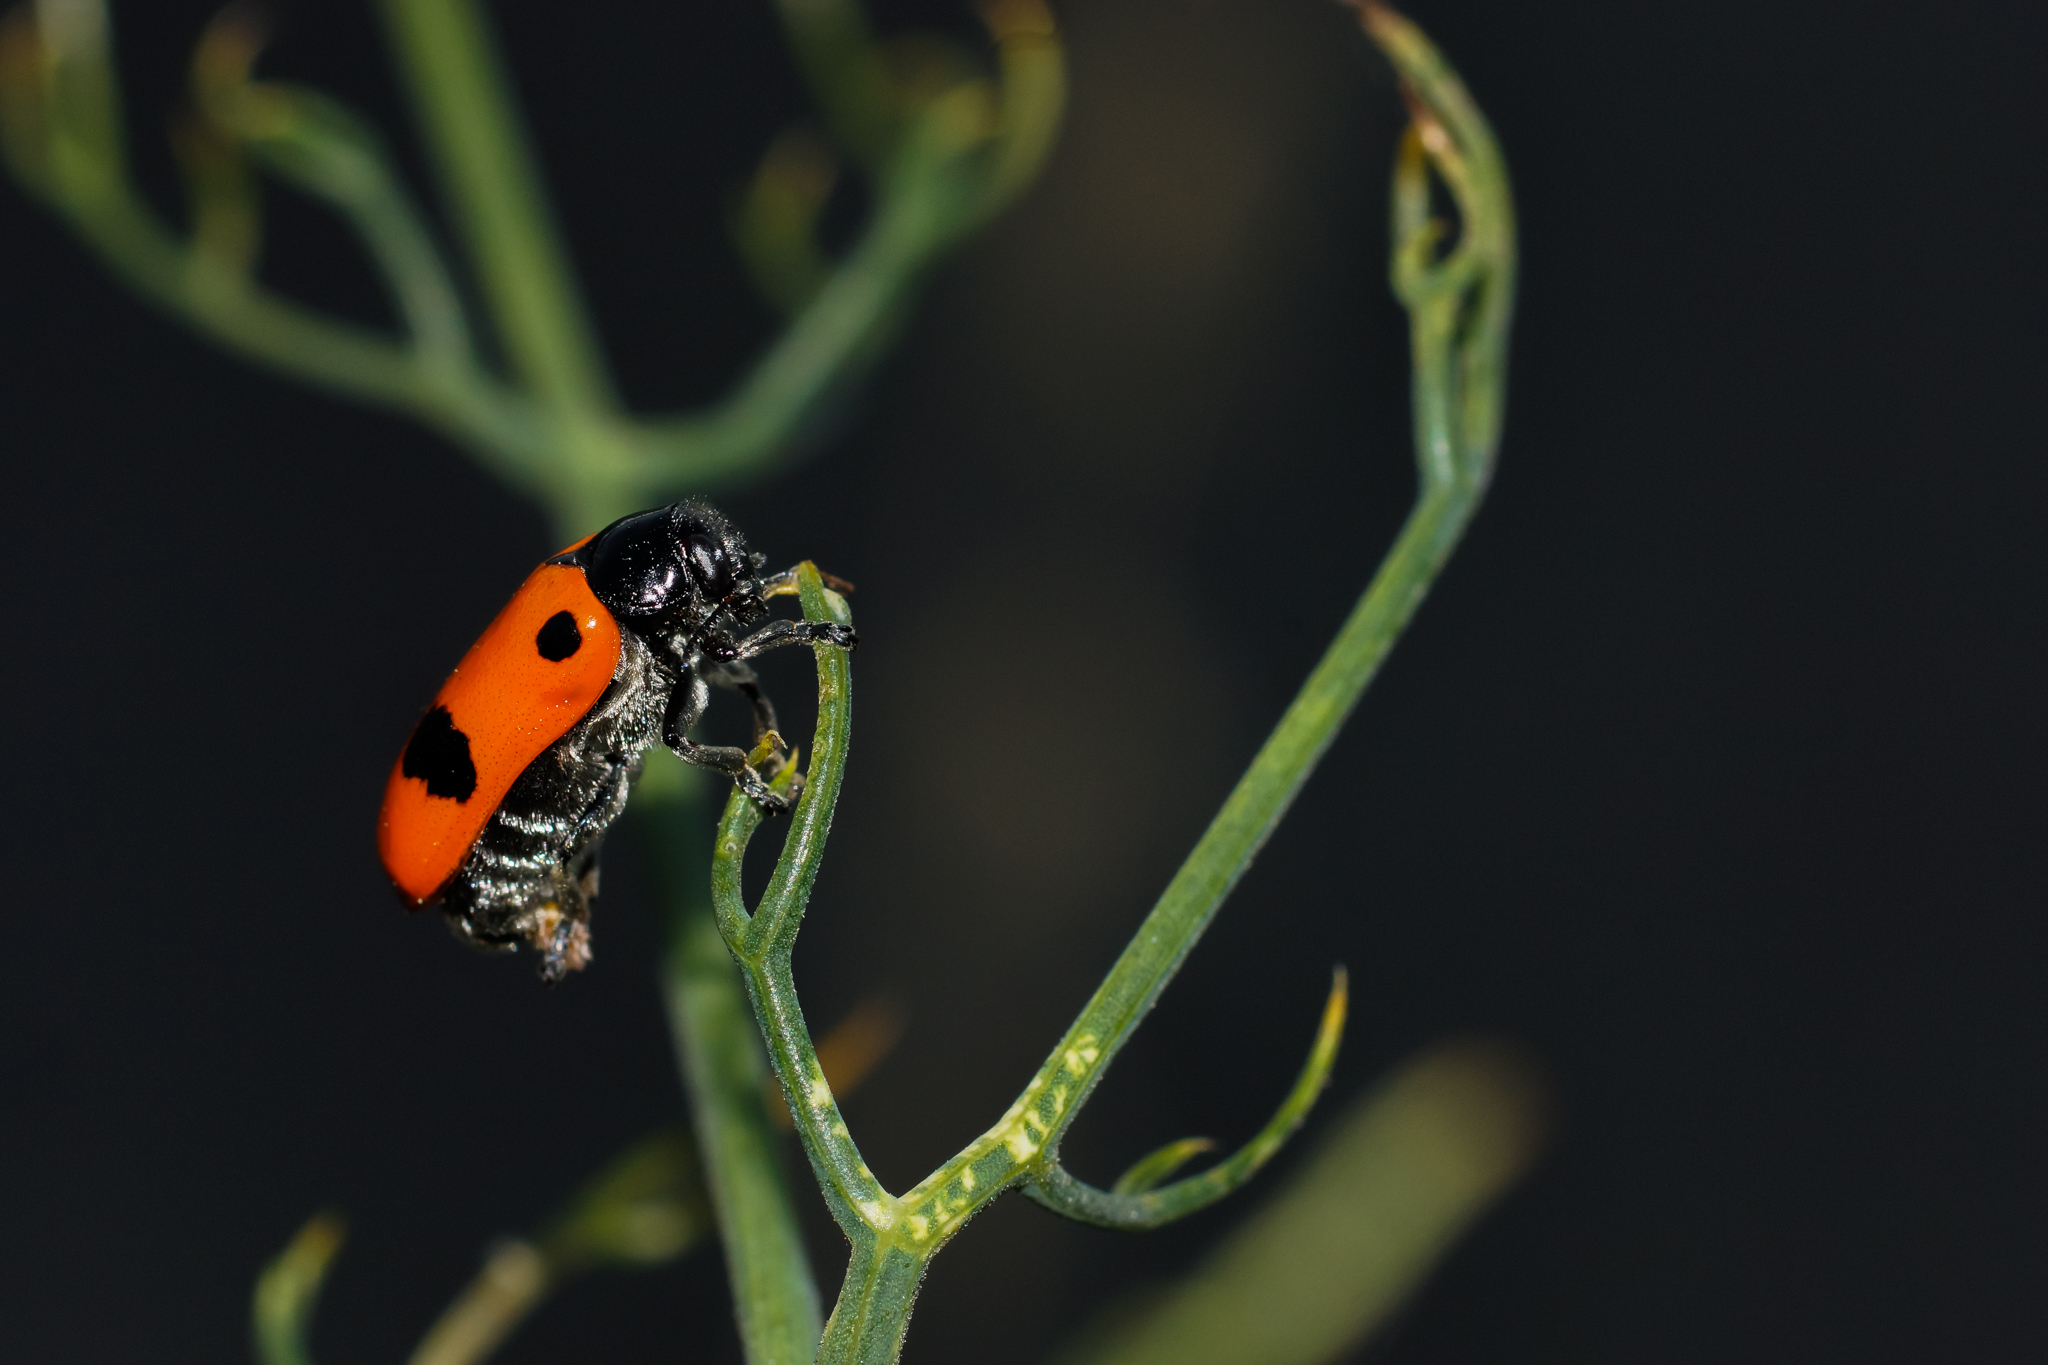
nature, photography, flower, green, insect, macro, yellow, flora, fauna, invertebrate, close up, 100mm, animals, naturaleza, a77, beetle, ggl1, gaby1, xovesphoto, animales, sonya77, minolta100mm, macro photography, plant stem